Xicanx

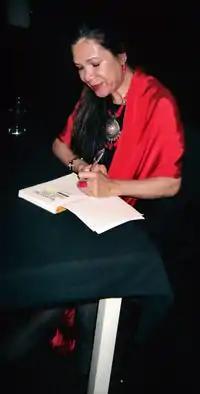
The X- in Xicanx aligns with its use in "Xicanisma", developed by Ana Castillo (pictured)

Similar to "Xicana" and "Xicano", the meaning of the "X-" in "Xicanx" is also reflected in "Xicanisma", an intervention in Chicana feminism by Ana Castillo. It symbolizes the colonial encounter of Spanish colonizers and Indigenous peoples that came to produce the state name of "México". Whereas older Spanish spellings of the country appeared as "Méjico", the Mexican state used the "X" in reference to the Mexica in its project of Indigenismo. Jennie Luna and Gabriel S. Estrada wrote that "this state reclamation of Indigenismo was a racialized logic that favored modern mestizo identity rather than supporting the living Nahua and Indigenous pueblos." Luna and Estrada cite indigenous peoples of Mexico who see the Mexican state as an agent of violence and destructive assimilationist practices in their communities. Recognizing this state violence, Luna and Estrada argue that it is important to deconstruct the notion that the "X" is only related to the Mexica people or "Aztec Empire" (who the Mexican state has centered in its project of Indigenismo and who Chicano nationalists centered in the Chicano Movement), stating that "the Nahuatl language existed before the Mexica migrated south into what is now Mexico City."